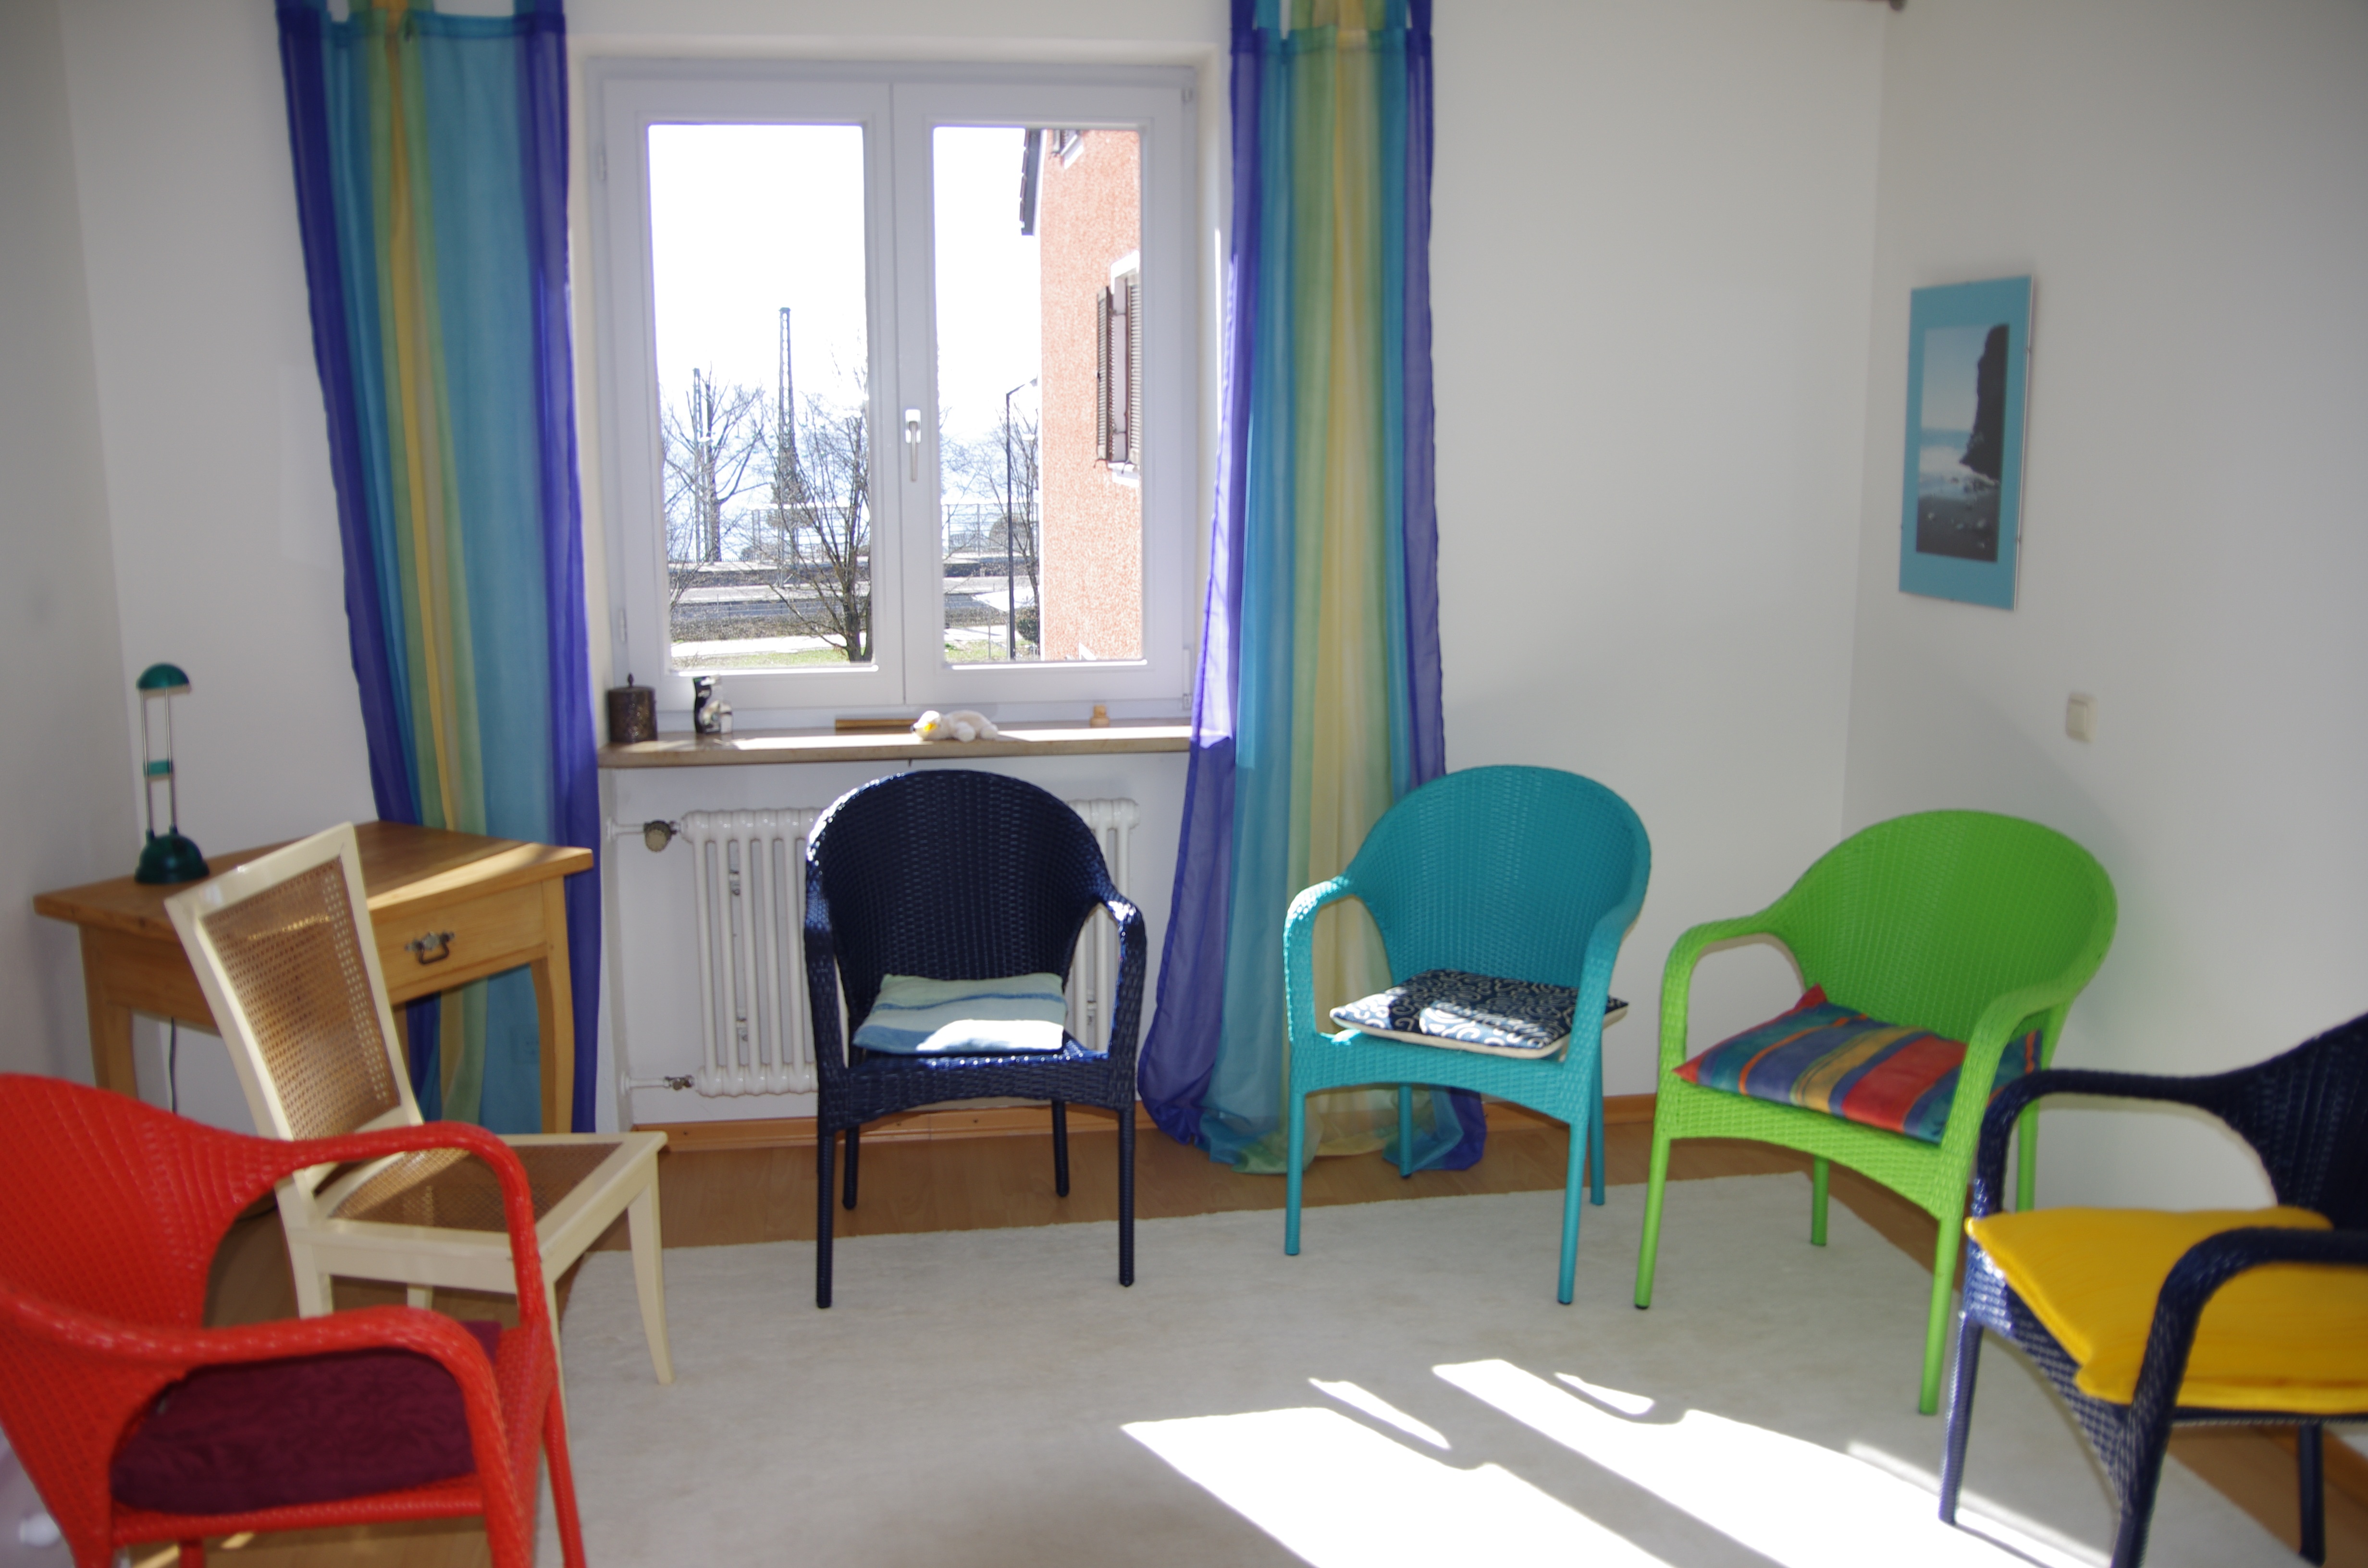
group, building, community, property, room, apartment, classroom, psychology, waiting room, dormitory, soul, therapy, real estate, seminar, self awareness